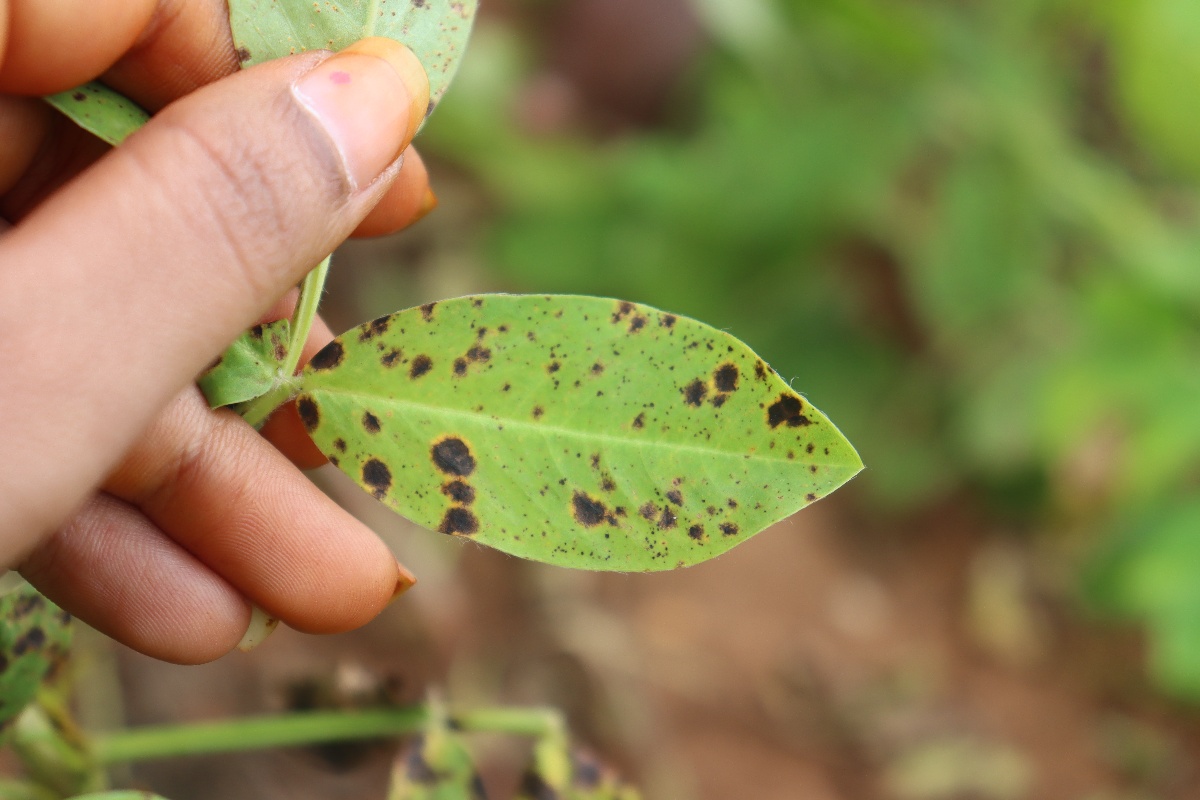
Label: late leaf spot